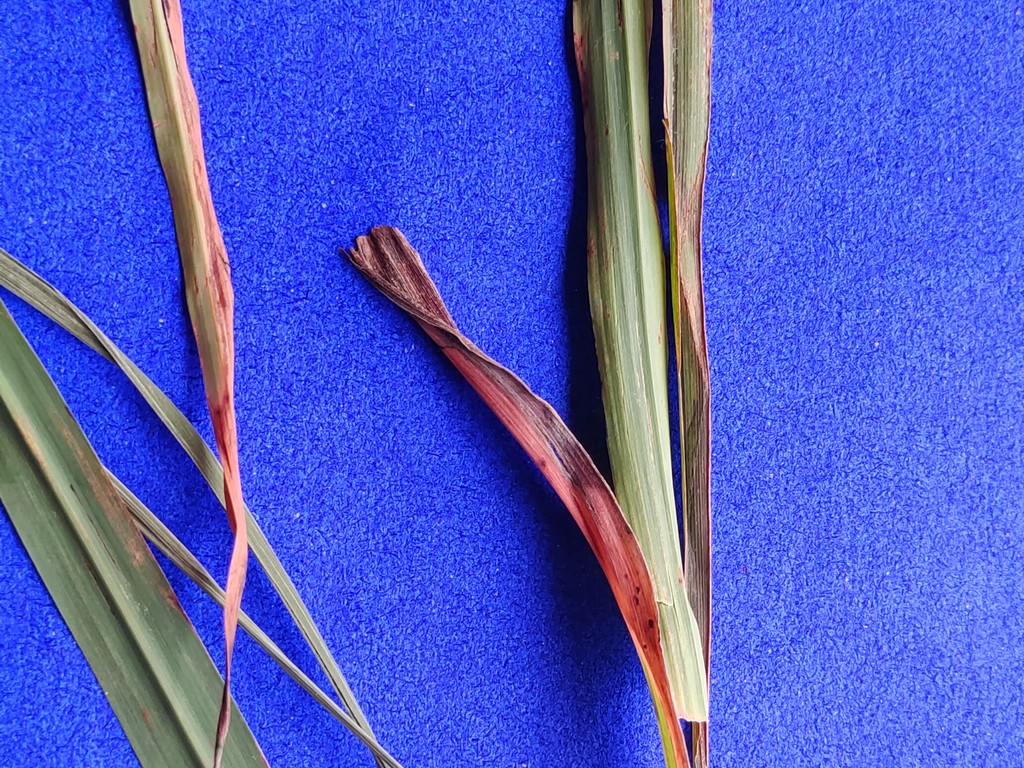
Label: Unhealthy